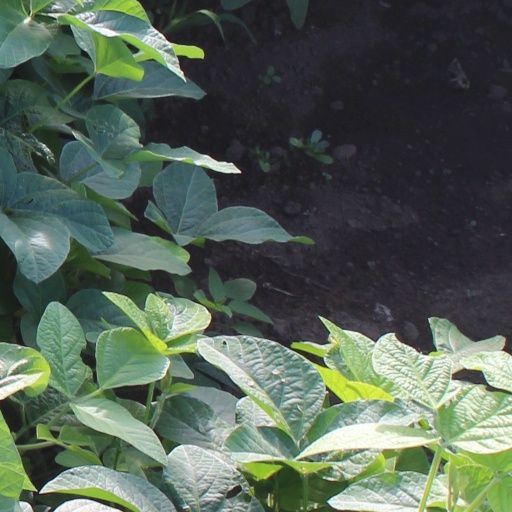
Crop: soybean